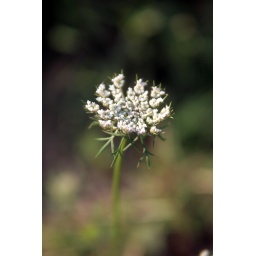
a flower beside the sidewalk